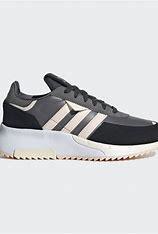
Brand: Adidas
Model: Retropy F2